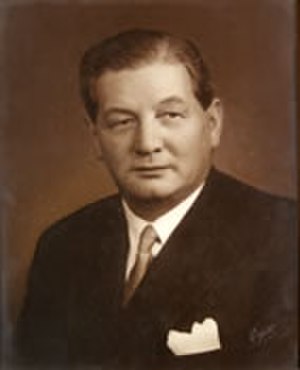
Ringe
Ringe er en by på Midtfyn med 6.110 indbyggere, beliggende 23 km syd for Odense, 23 km nord for Svendborg og 26 km nordøst for Faaborg. Ringe ligger i Region Syddanmark og hører til Faaborg-Midtfyn Kommune. Ringe er kommunens næststørste by og huser rådhuset med en stor del af kommunens forvaltning.